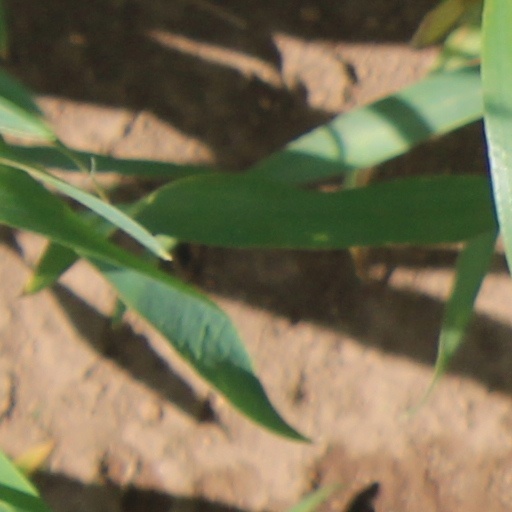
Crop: wheat